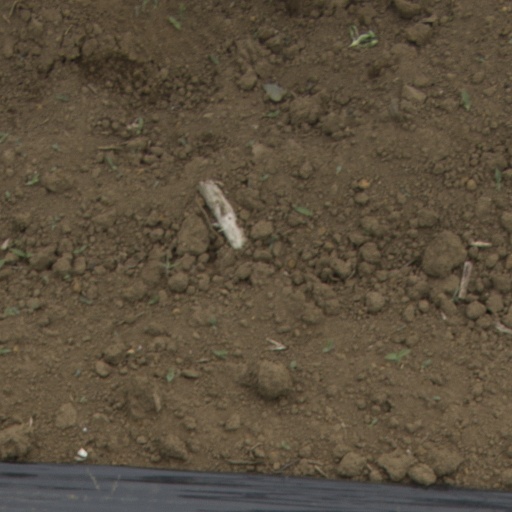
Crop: Jerusalem artichoke